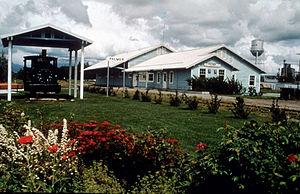
La ville de Palmer est le siège du borough de Matanuska-Susitna, dans l’État de l’Alaska, aux États-Unis. Sa population s’élevait à 5 937 habitants lors du recensement de 2010, estimée à 7 306 habitants en 2018.